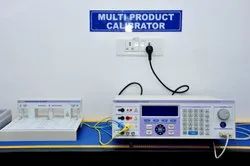
Label: Electro_Technical_Lab_Services